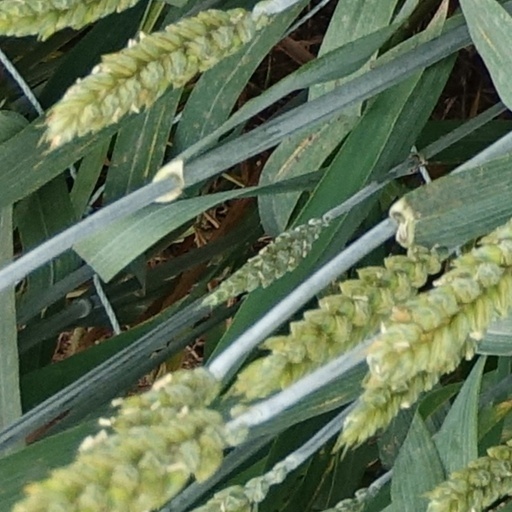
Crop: wheat